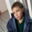
Label: boy